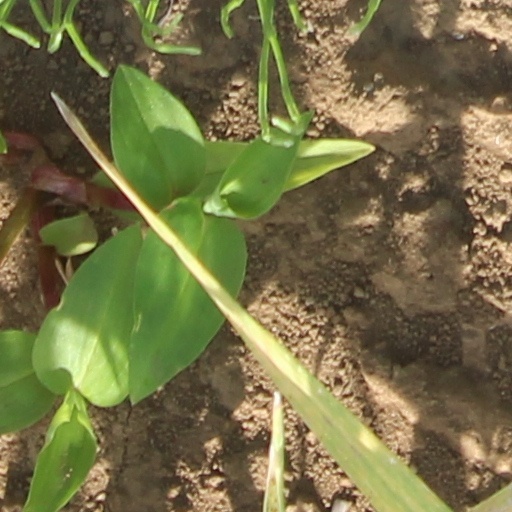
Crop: wheat